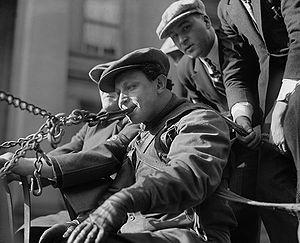
Siegmund Breitbart, né à Stryków dans le royaume de Pologne le 22 février 1893, et mort à Berlin le 12 octobre 1925, également connu sous les surnoms de Zishe ou Sische Breitbart, est un artiste de cirque d'origine polonaise.